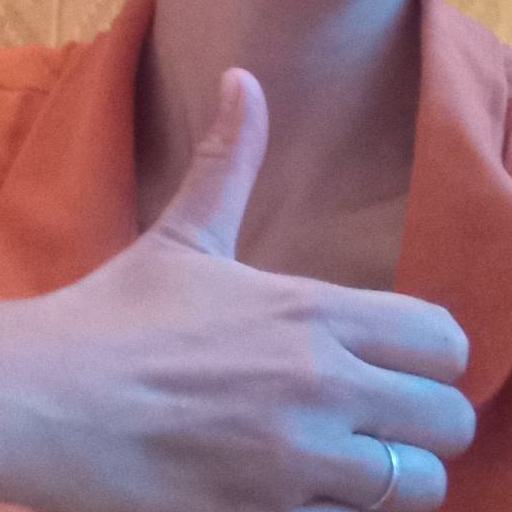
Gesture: like